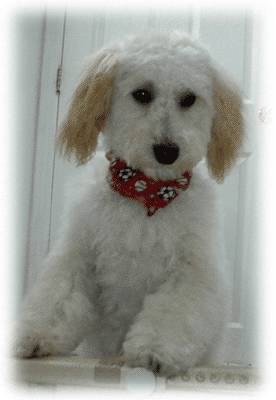
Label: dog